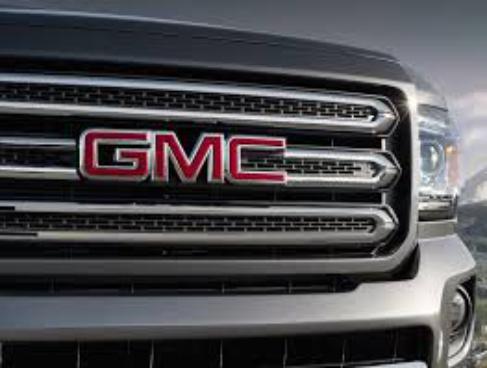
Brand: GMC
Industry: Transportation